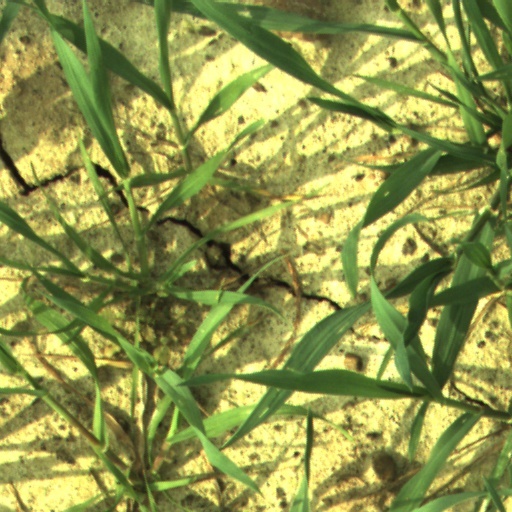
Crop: wheat